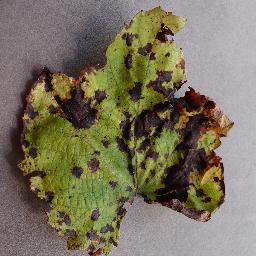
Label: Grape___Leaf_blight_(Isariopsis_Leaf_Spot)